Doug Baker (baseball)

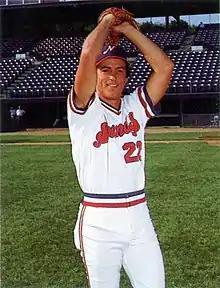
Baker with the Nashville Sounds in 1985

Douglas Lee Baker (born April 3, 1961) is a former infielder in Major League Baseball (MLB) player who played with the Detroit Tigers from 1984–1987 and the Minnesota Twins from 1988–1990. Baker played in 136 Major League games and had a .207 batting average with 51 hits, 38 runs, 22 runs batted in, and 11 doubles.